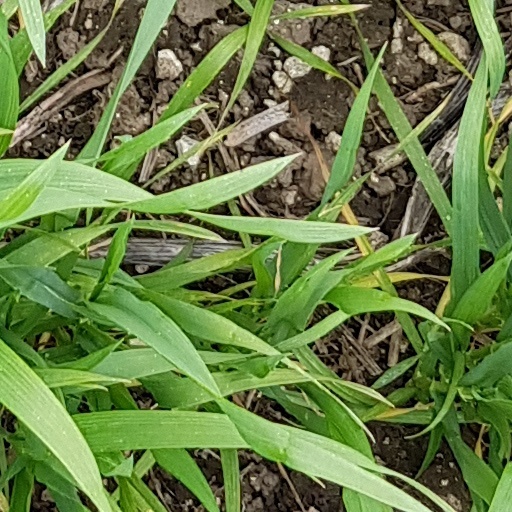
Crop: wheat